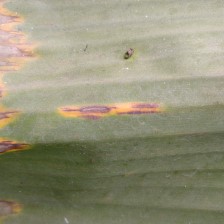
Label: sigatoka